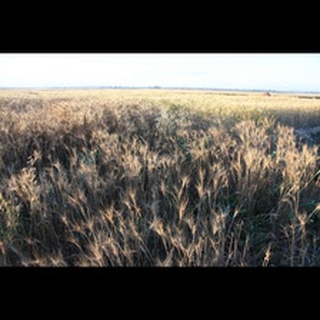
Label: wheat_black_rust